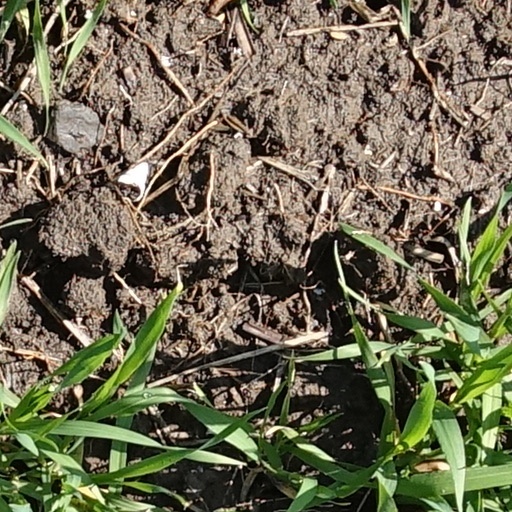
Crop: wheat